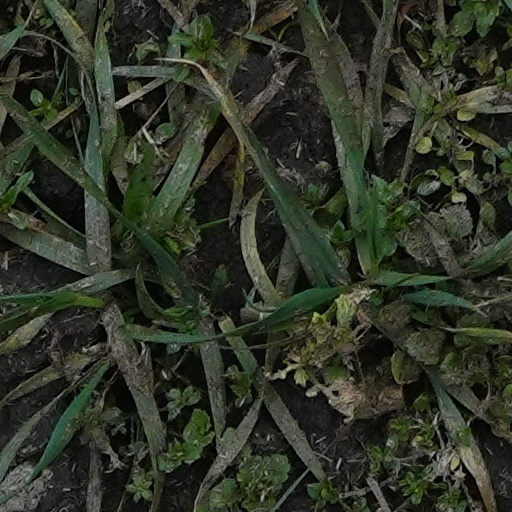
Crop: wheat